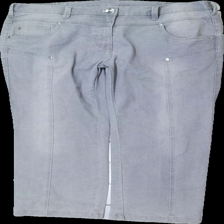
View: front
Type: Trousers
Category: Ladies
Brand: Missing
Colors: Grey
Material: 58% cotton 42% viscose
Cut: Regular
Season: All
Damage location: top center
Damage 2 location: middle left
Damage 3 location: middle right
Price range: <50
Recommended usage: Export
Description: grå byxor, noppriga